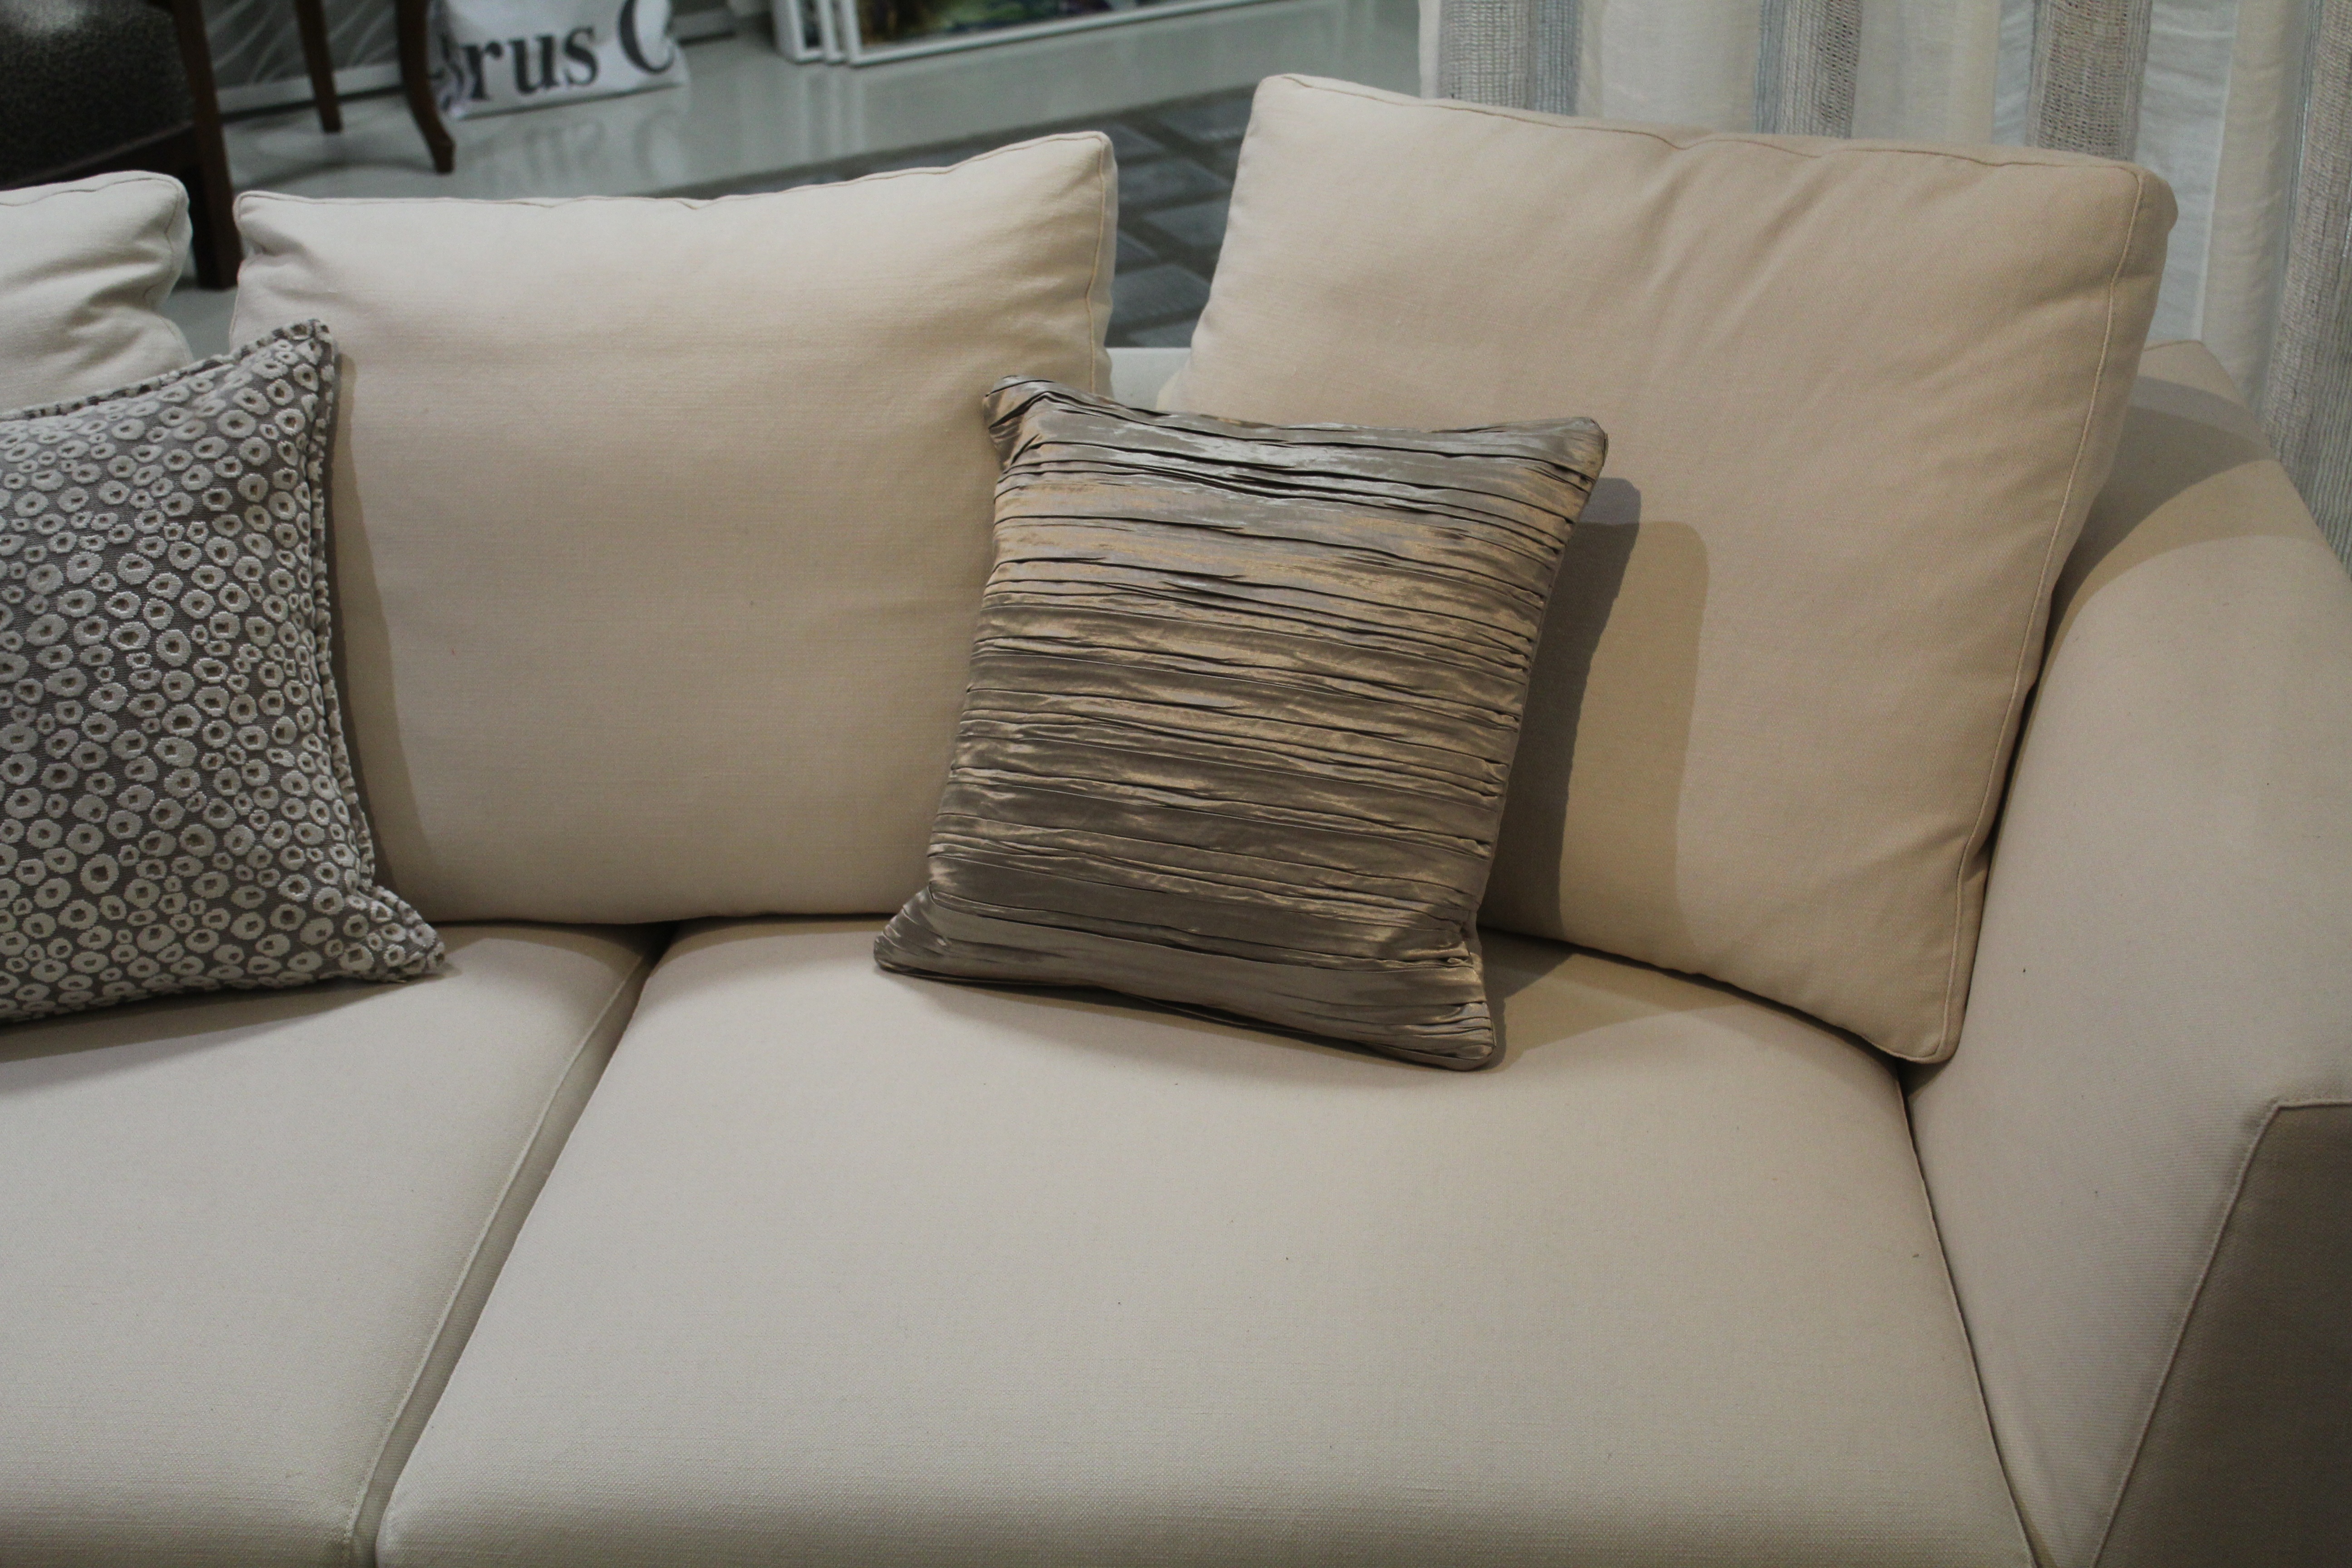
chair, living room, furniture, room, sofa, couch, fabric, cushion, textile, relaxation, bed, seats, pillows, duvet cover, bed sheet, studio couch, sofa bed